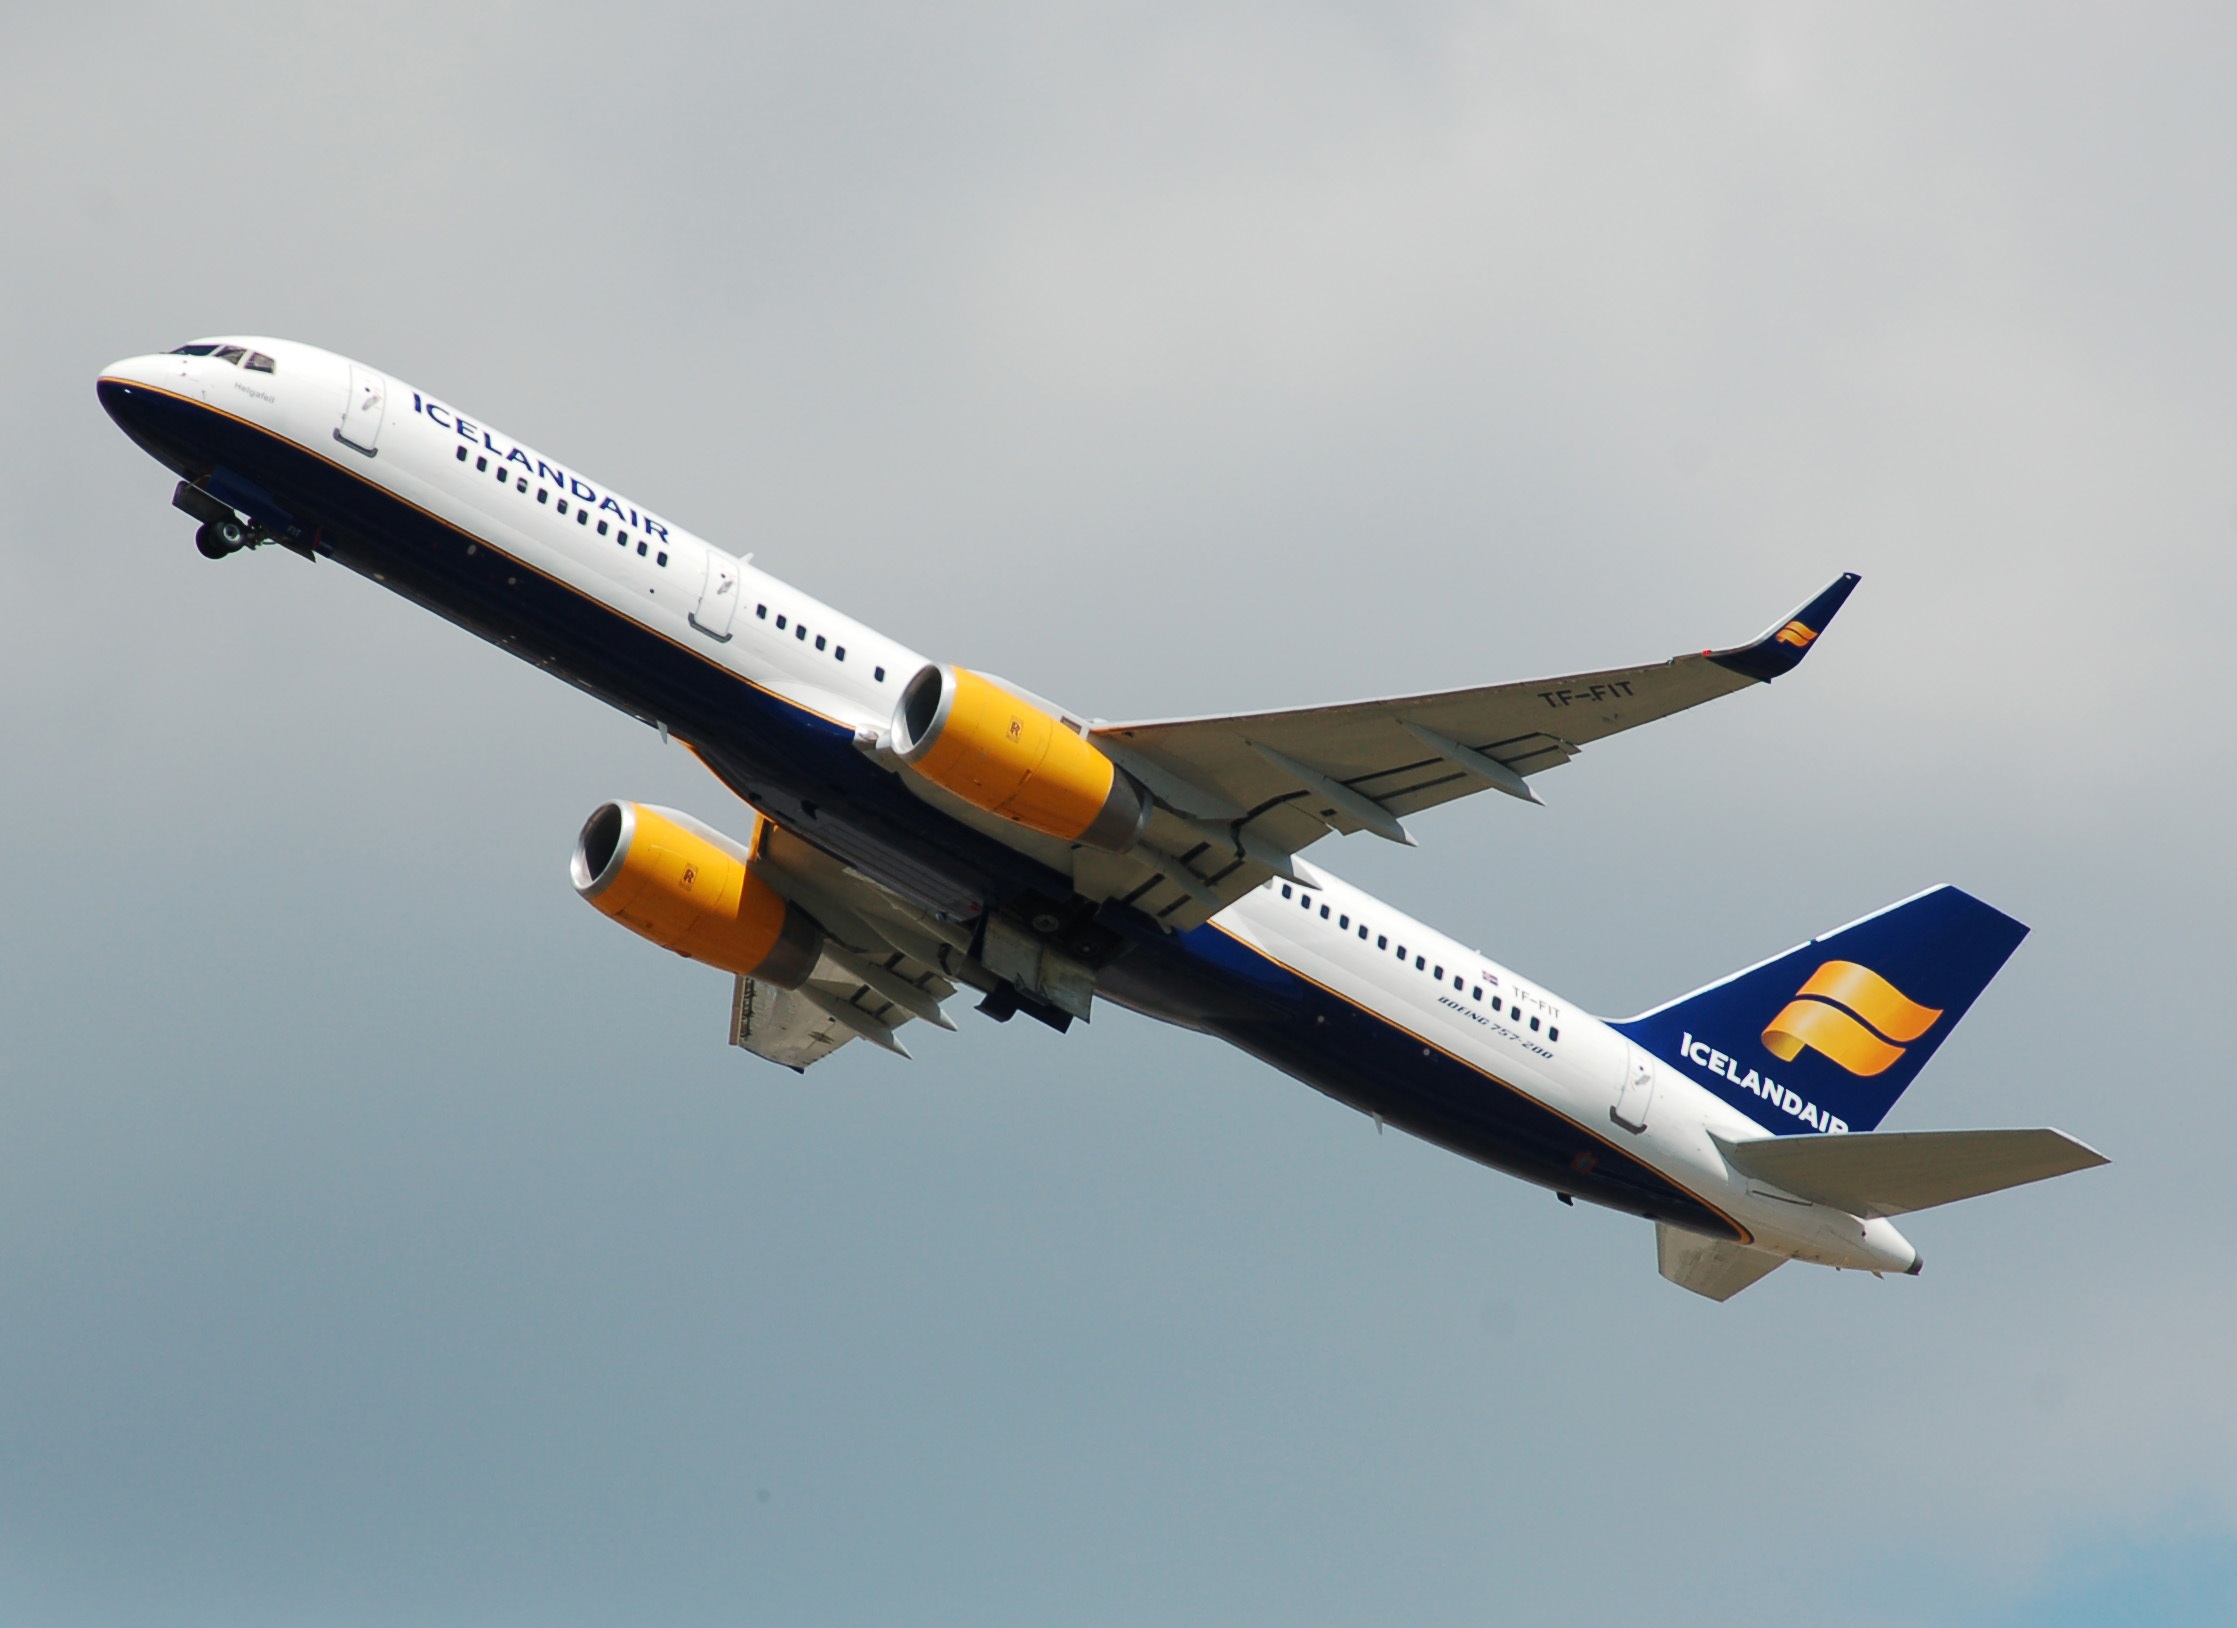
wing, fly, airplane, aircraft, jet, vehicle, airline, aviation, flight, passengers, airliner, commercial, airbus, boeing, takeoff, jet aircraft, airbus a330, boeing 777, boeing 767, air travel, boeing 737, boeing 757, atmosphere of earth, wide body aircraft, narrow body aircraft, aerospace engineering, icelandair